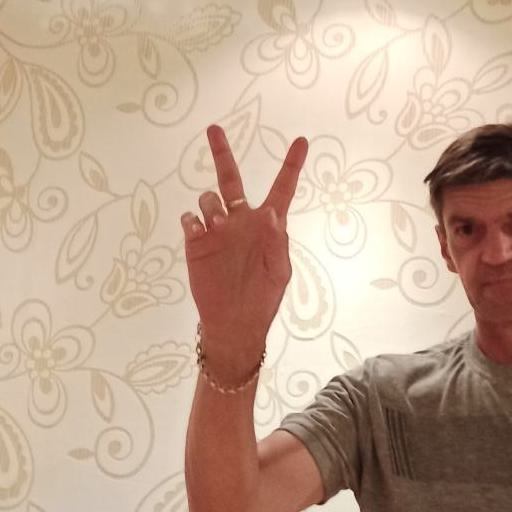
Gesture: peace